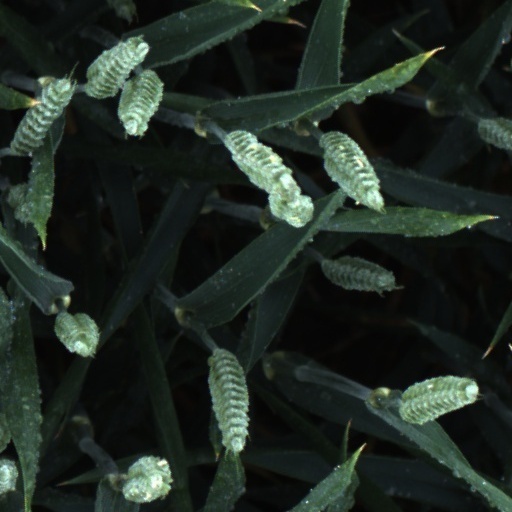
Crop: wheat